Convento de San Felipe el Real

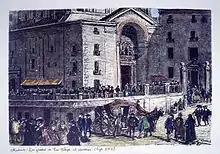
The steps of San Felipe, crowded in a picture of 17th century.

During 16th century the convent had a strong walls to isolate the convent life outside the bustle of the Puerta del Sol. The construction of the facade by architect Juan Gutiérrez Toribio led a step surface that was called "Lonja de San Felipe". Gathered the Madrid's inhabitants in this area to exchange news, rumors, calumnies, inventions, secrets and opinions. For this reason it was called "mentidero" of Madrid. The steps of San Felipe (Las Gradas de San Felipe) was also a gathering place to recruit soldiers destined to the Spanish Netherlands during the War of Flanders. One day, due to the weight caused by the crush of people gathered on it to witness the prison of a reprobate, the balcony of the lonja sank. The accident caused many deaths and injuries.